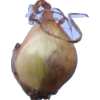
Label: onion